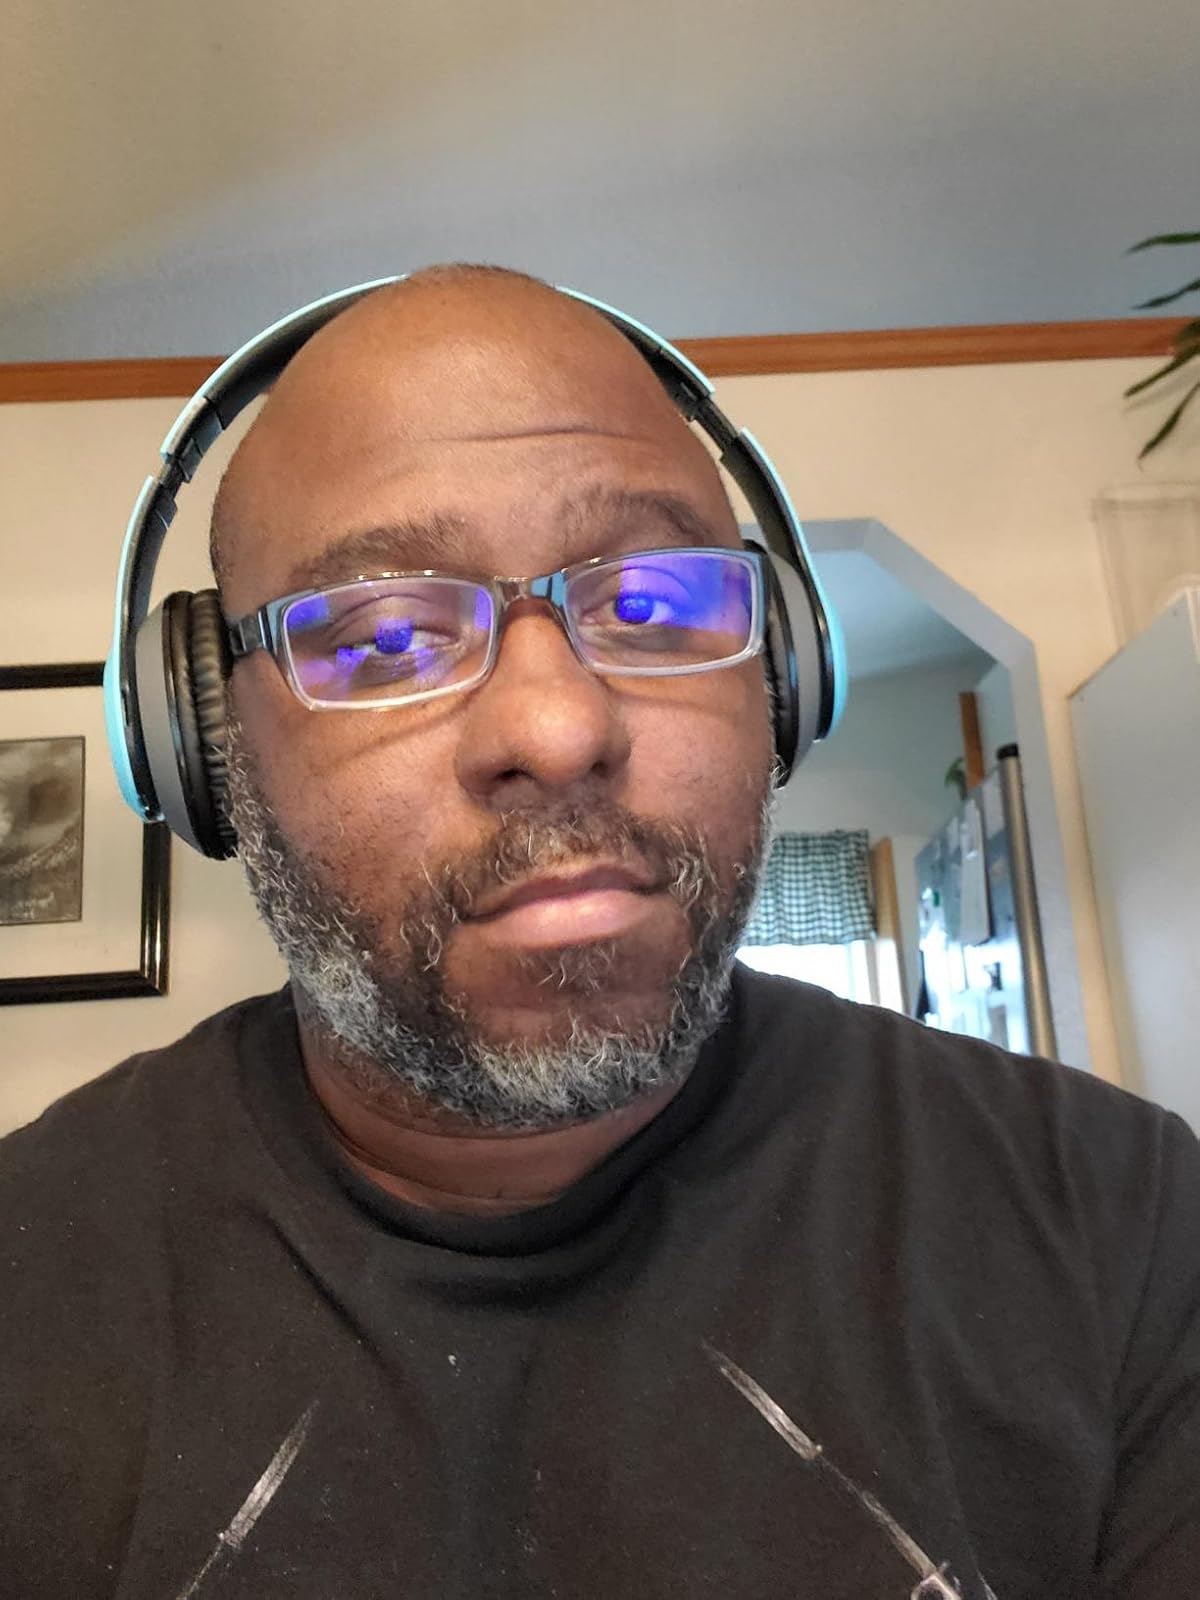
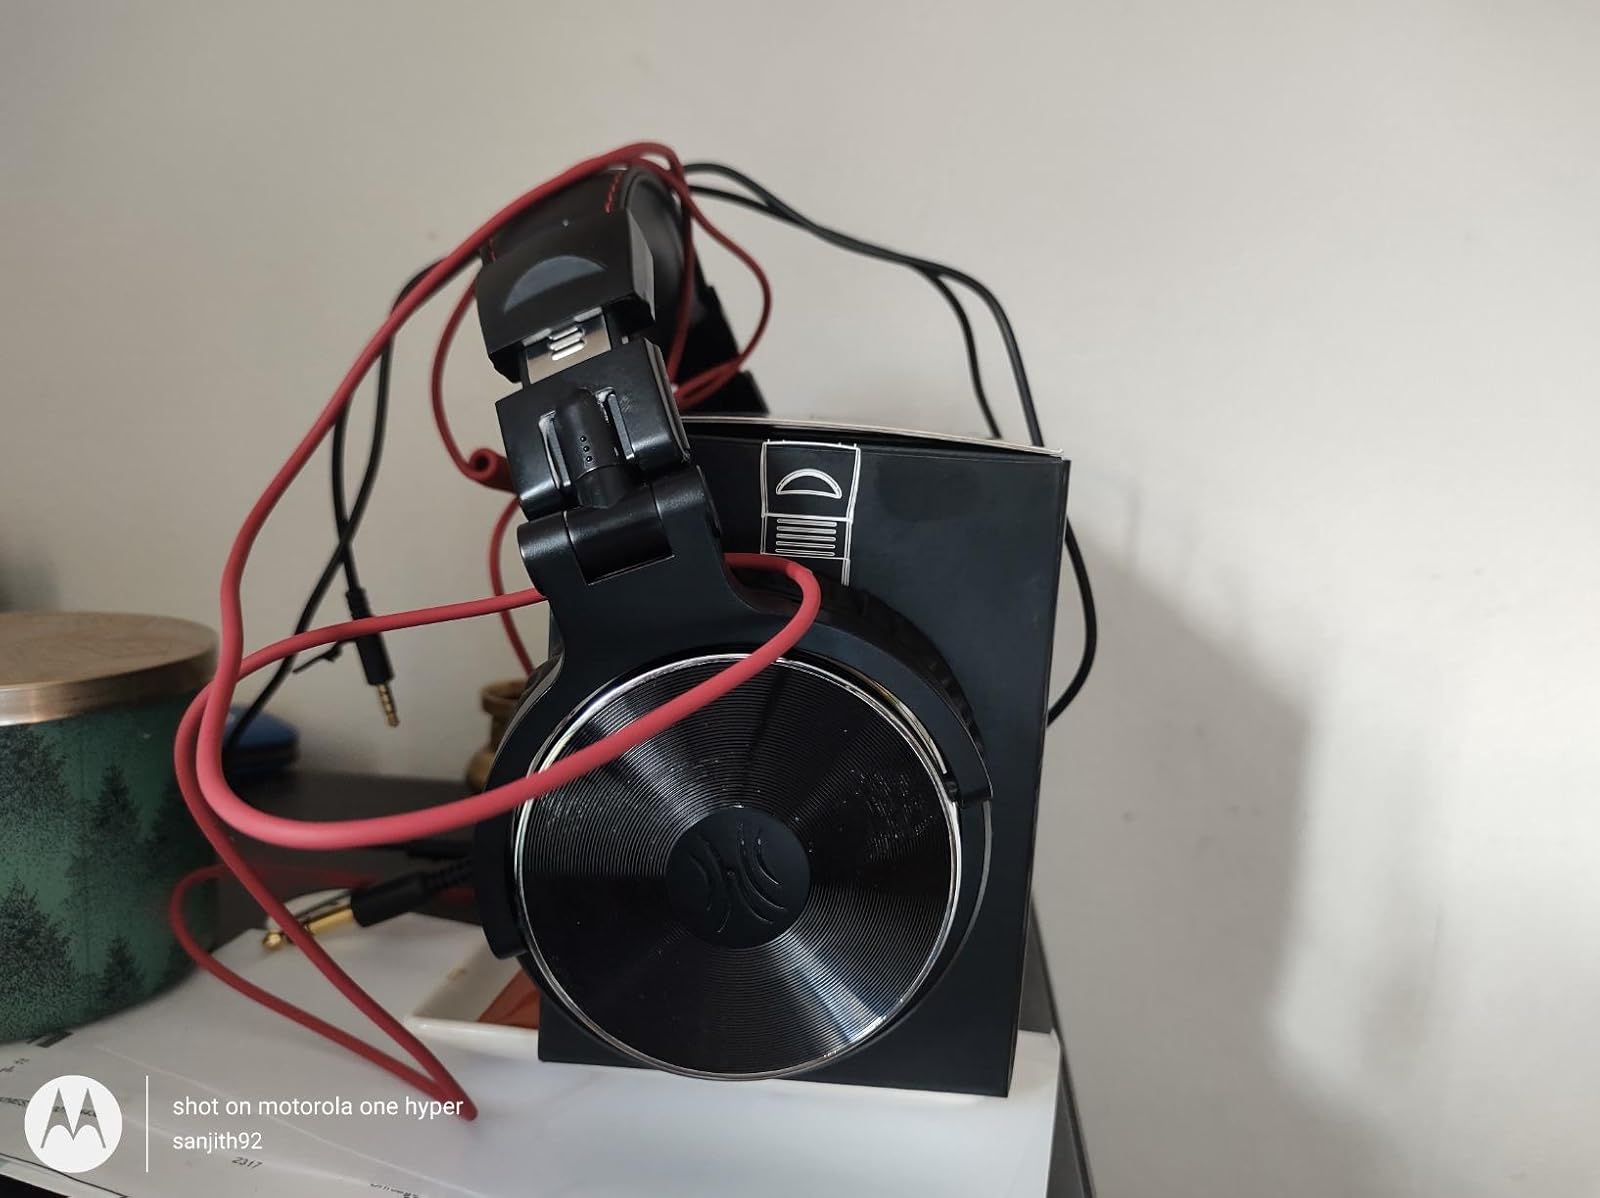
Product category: headphones
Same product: no